Cyrano de Bergerac (play)

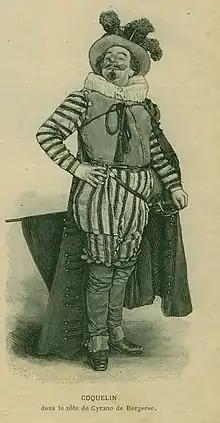
Benoît-Constant Coquelin created the role of Cyrano de Bergerac (1897)

On 27 December 1897, the curtain rose at the Théâtre de la Porte Saint-Martin, and the audience was pleasantly surprised. A full hour after the curtain fell, the audience was still applauding. The original Cyrano was Constant Coquelin, who played it over 410 times at said theatre and later toured North America in the role. The original production had sets designed by Marcel Jambon and his associates Brard and Alexandre Bailly (Acts I, III and V), Eugène Carpezat (Act II), and Alfred Lemeunier (Act IV). The earliest touring production of "Cyrano" was set up by Charles Moncharmont and Maurice Luguet. It was premiered in Monte Carlo on 29 March 1898, and subsequently presented in France, Belgium, Switzerland, Austria, Hungary, Serbia, Romania, Bulgaria, Turkey, Egypt, Greece, Italy, Algeria, Tunisia and Spain. Special, transportable sets emulating the Parisian production were created for this tour by Albert Dubosq:"La troupe qui interprétera" Cyrano de Bergerac "se composera de quarante personnes. Les costumes et les décors seront identiques à ceux de la Porte Saint-Martin; les costumes, au nombre de deux cent cinquante, faits sur mesure, les armes, cartonnages, tout le matériel seront exécutés par les fournisseurs de ce théâtre; les décors seront brossés par Dubosq qui est allé, ces jours derniers, s’entendre à Paris avec les entrepreneurs de la tournée. ... la troupe voyage avec tout un matériel de décors à appliques, charnières, pièces démontables qui, pouvant se planter sur n'importe quelle scène et se divisant en tous petits fragments, s'installe aisément dans des caisses, sans peser relativement trop lourd et dépasser les dimensions admises par les chemins de fer."